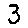
Label: 3